James A. Johnson (architect)

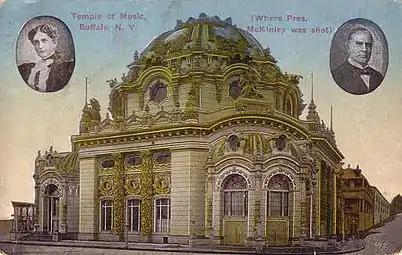
Temple of Music at 1901 Pan-American Exposition in Buffalo

Johnson apprenticed and partnered with prominent Western New York architect Edward Austin Kent and later with Central New York architect Silsbee & Marling. He also worked for Richard Morris Hunt firm and in 1890, he joined the firm of McKim, Mead and White in New York City as an assistant.